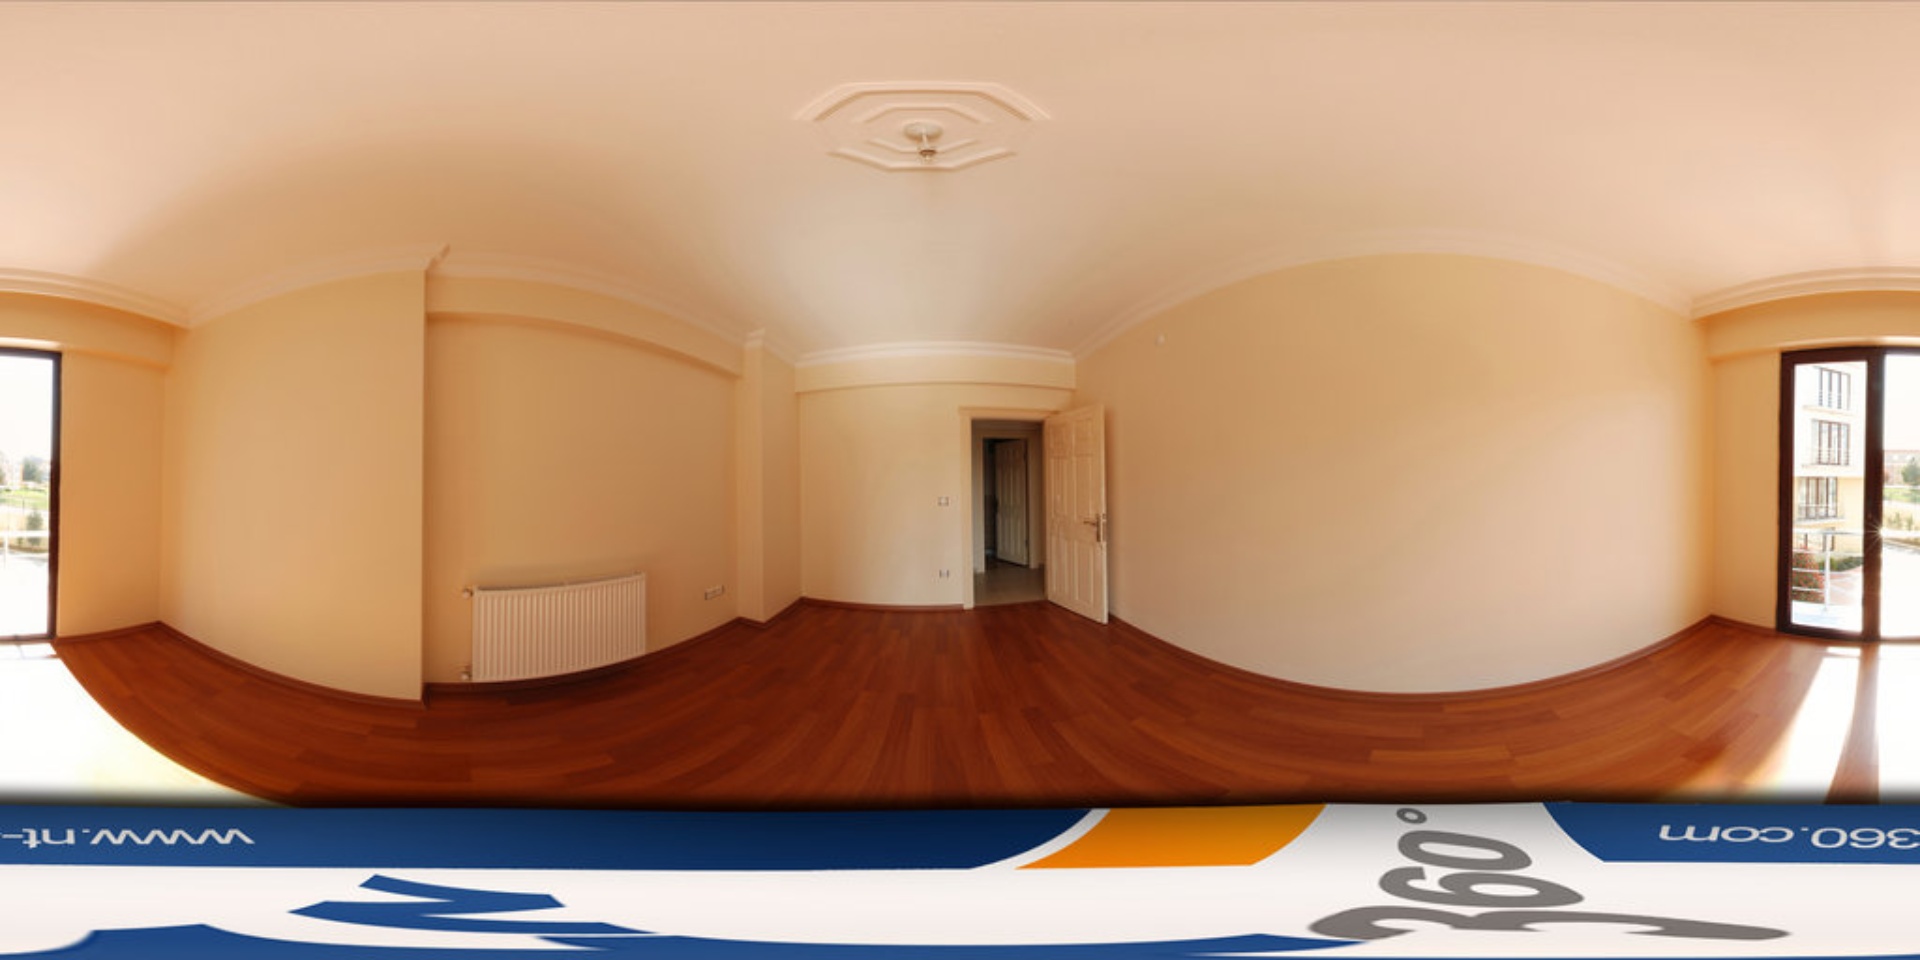
Referred object: the white radiator on the left wall

Referred object: the white radiator